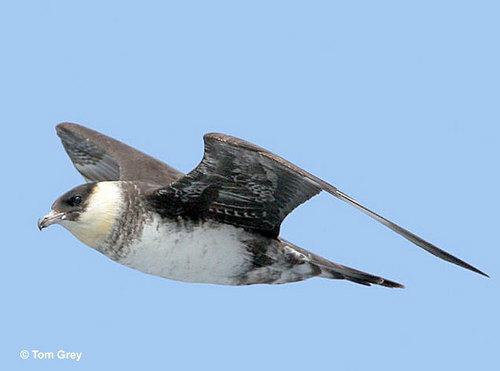
A photo of a pomarine jaeger